Bombardier (rank)

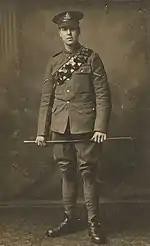
Bombardier Duncan Bromwich of Leyton, England (1893–1917) in his Royal Field Artillery Bombardier uniform.

Bombardier (Bdr) and lance bombardier (LBdr or L/Bdr) are used by the British Army in the Royal Artillery and Royal Horse Artillery. The same applies to the Royal Australian Artillery, the Royal Regiment of New Zealand Artillery, the South African Army Artillery Formation and the Armed Forces of Malta. The Royal Regiment of Canadian Artillery uses the ranks of master bombardier and bombardier, corresponding to master corporal and corporal.